Bath House at Corsham Court

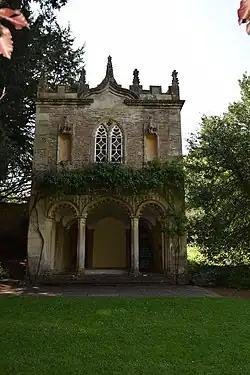
"A charming little building" – Nikolaus Pevsner

The Bath House at Corsham Court, Corsham, Wiltshire, England, is a garden structure dating from the mid-18th century. The combined work of two major English architects, it was designed by Capability Brown and subsequently remodelled by John Nash. It is a Grade I listed building.